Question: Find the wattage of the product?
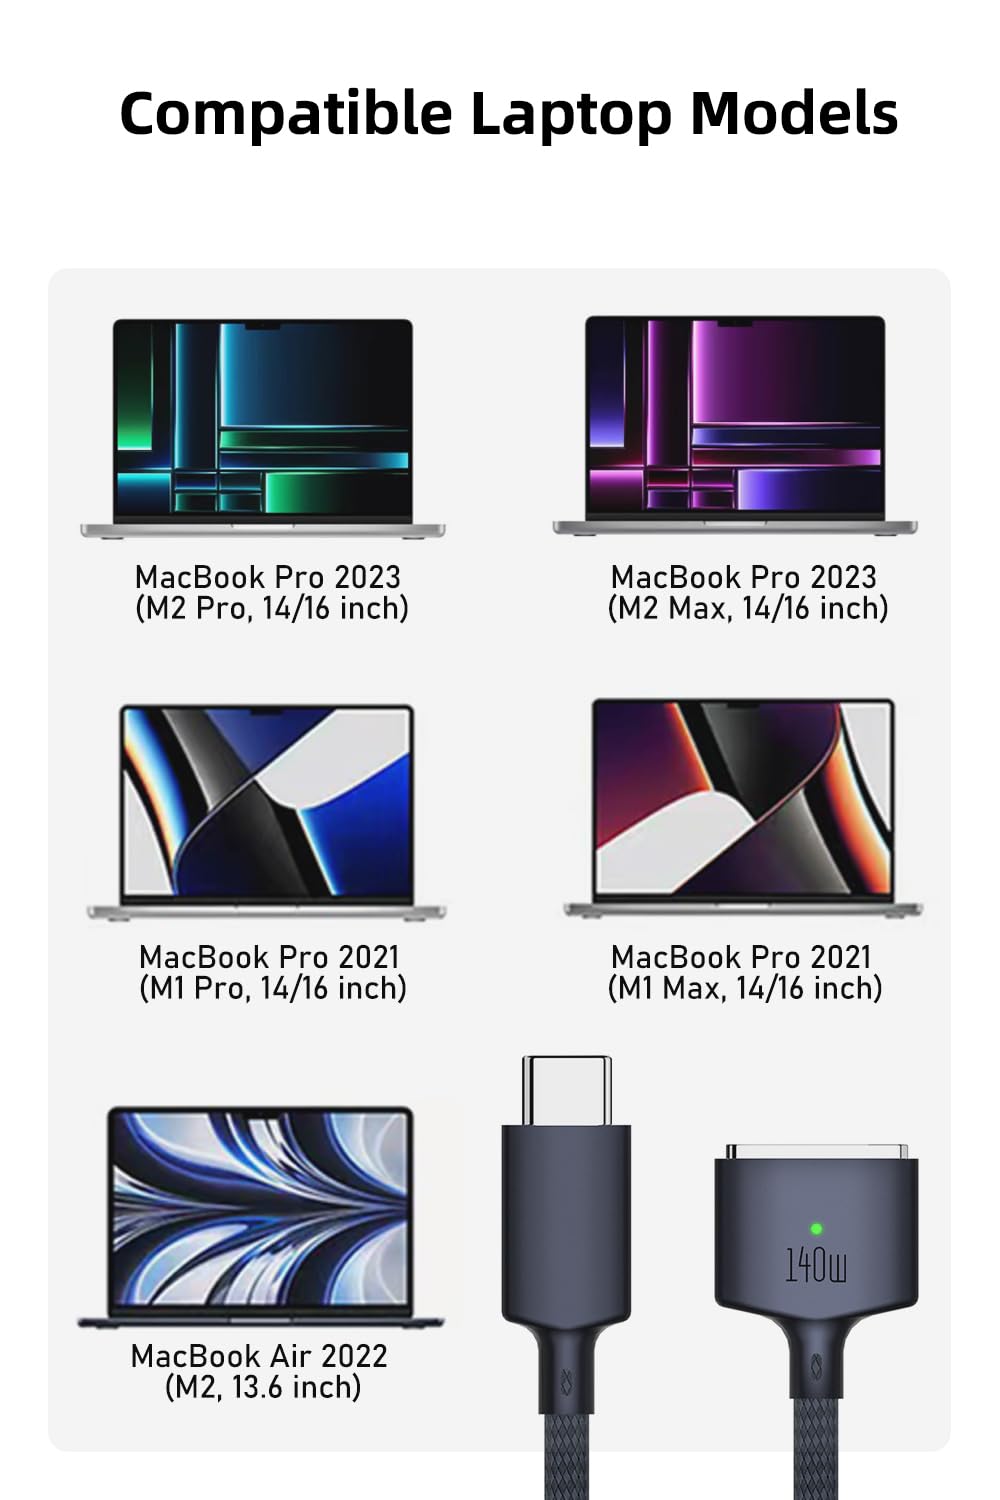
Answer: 140.0 watt